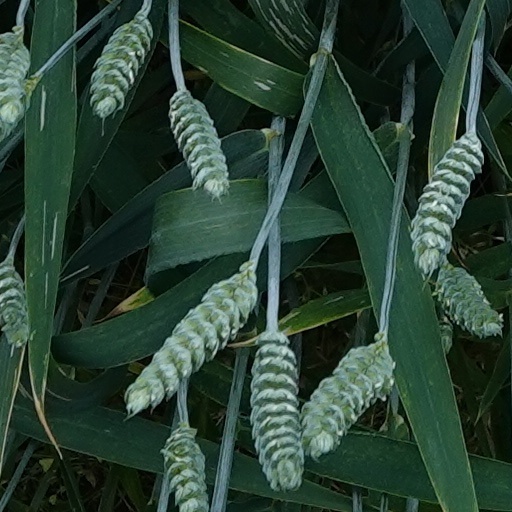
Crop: wheat